Question: Please indicate a possible affordance area of the surfboard that can be used for carrying
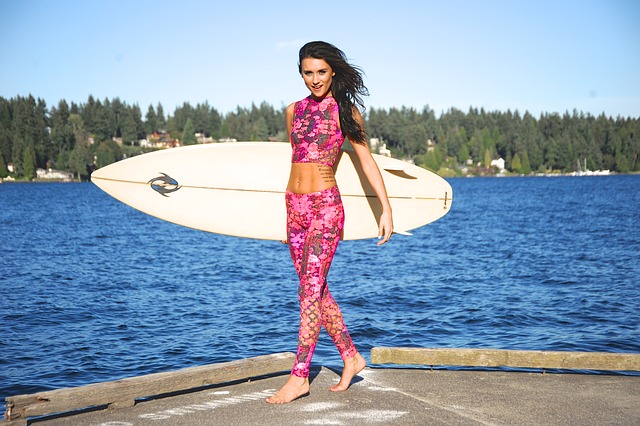
Answer: [88.5, 142, 452.5, 243]